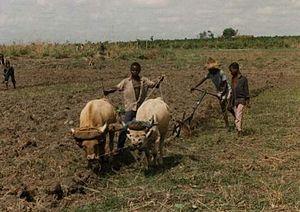
Le travail des enfants est la participation de personnes mineures à des activités à finalité économique et s’apparentant plus ou moins fortement à l’exercice d’une profession par un adulte. Au niveau international, l’Organisation internationale du travail le définit en comparant l’âge à la pénibilité de la tâche, du moins pour les enfants de plus de douze ans.